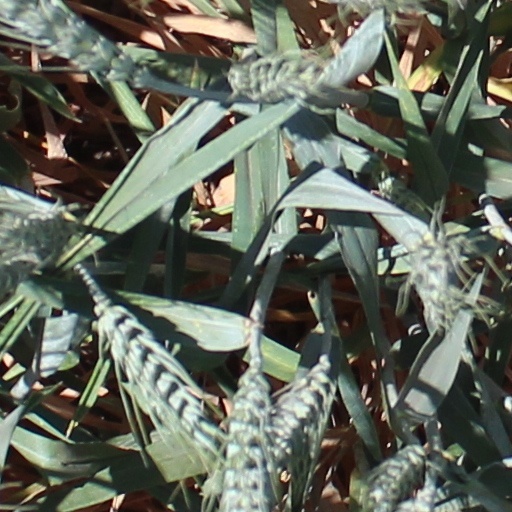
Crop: wheat